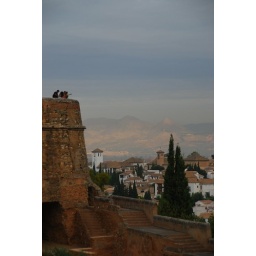
Tourists atop the red stone towers of the Alhambra as the sun rises over Granada and the brown hills that surround it.